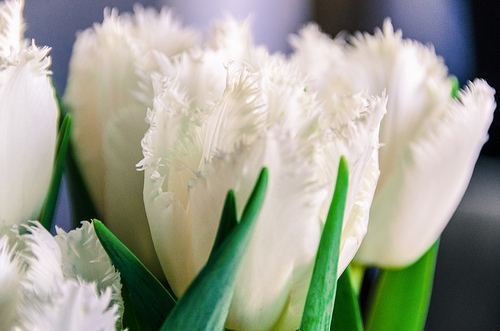
Flower: tulip